Plant

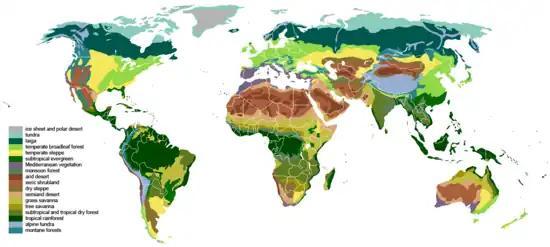
A map of a classification of the world's vegetation into biomes. Those named here include tundra, taiga, temperate broadleaf forest, temperate steppe, subtropical rainforest, Mediterranean vegetation, monsoon forest, arid desert, xeric shrubland, dry steppe, semiarid desert, grass savanna, tree savanna, subtropical and tropical dry forest, tropical rainforest, alpine tundra, and montane forests. Shown in gray is "ice sheet and polar desert" devoid of plants.

Plants are distributed almost worldwide. While they inhabit many biomes which can be divided into a multitude of ecoregions, only the hardy plants of the Antarctic flora, consisting of algae, mosses, liverworts, lichens, and just two flowering plants, have adapted to the prevailing conditions on that southern continent.